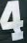
Number: 4